Harold Barrowclough

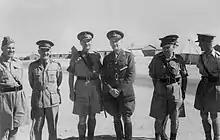
General Sir John Dill, British Chief of the Imperial General Staff, visits Maadi Camp, Egypt. From left to right: Brigadiers R. Miles and E. Puttick, Major General Freyberg and General Dill, Brigadiers J. Hargest and H. E. Barrowclough

Prior to the outbreak of the Second World War, Barrowclough volunteered his services for the New Zealand Military Forces and his offer was duly taken up when the Second New Zealand Expeditionary Force (2NZEF), commanded by Major General Bernard Freyberg, was raised for service in the war. When the 2nd New Zealand Division was formed in 1940, he was promoted to brigadier and appointed commander of its 6th Infantry Brigade. Embarking from New Zealand in May 1940, he spent the next four months in England, commanding elements of the 2nd New Zealand Division which had been diverted there while en route to the Middle East, his own brigade continuing to Egypt as planned.